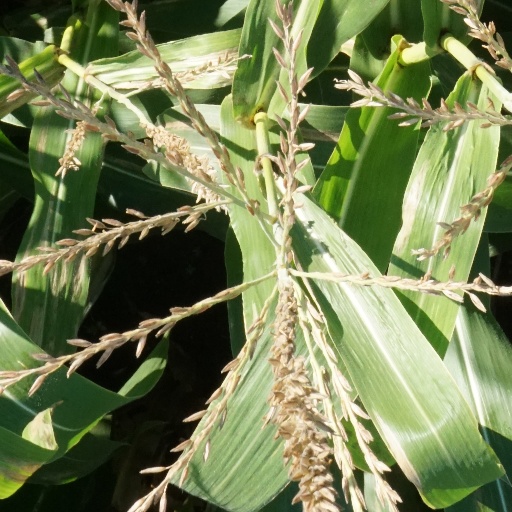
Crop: maize; corn